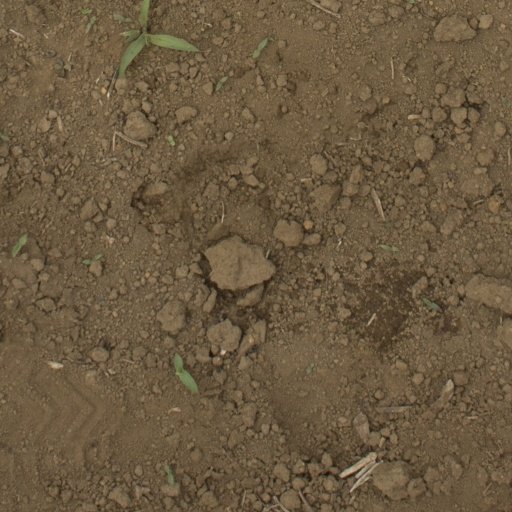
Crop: Jerusalem artichoke